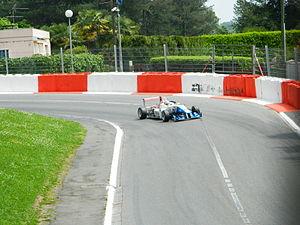
Jack Harvey sur Formule 3 lors du Grand Prix de Pau 2012.
Le Grand Prix de Pau 2012, disputé le 13 mai 2012 sur le circuit de Pau-Ville, est la 2ᵉ épreuve du Championnat d'Europe de Formule 3 2012 et la 3ᵉ épreuve du Championnat de Grande-Bretagne de Formule 3 2012. Il s'agit de la soixante-et-onzième édition du Grand Prix de Pau.